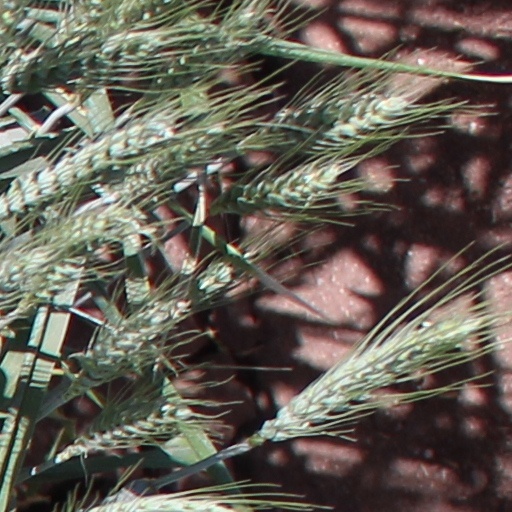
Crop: wheat